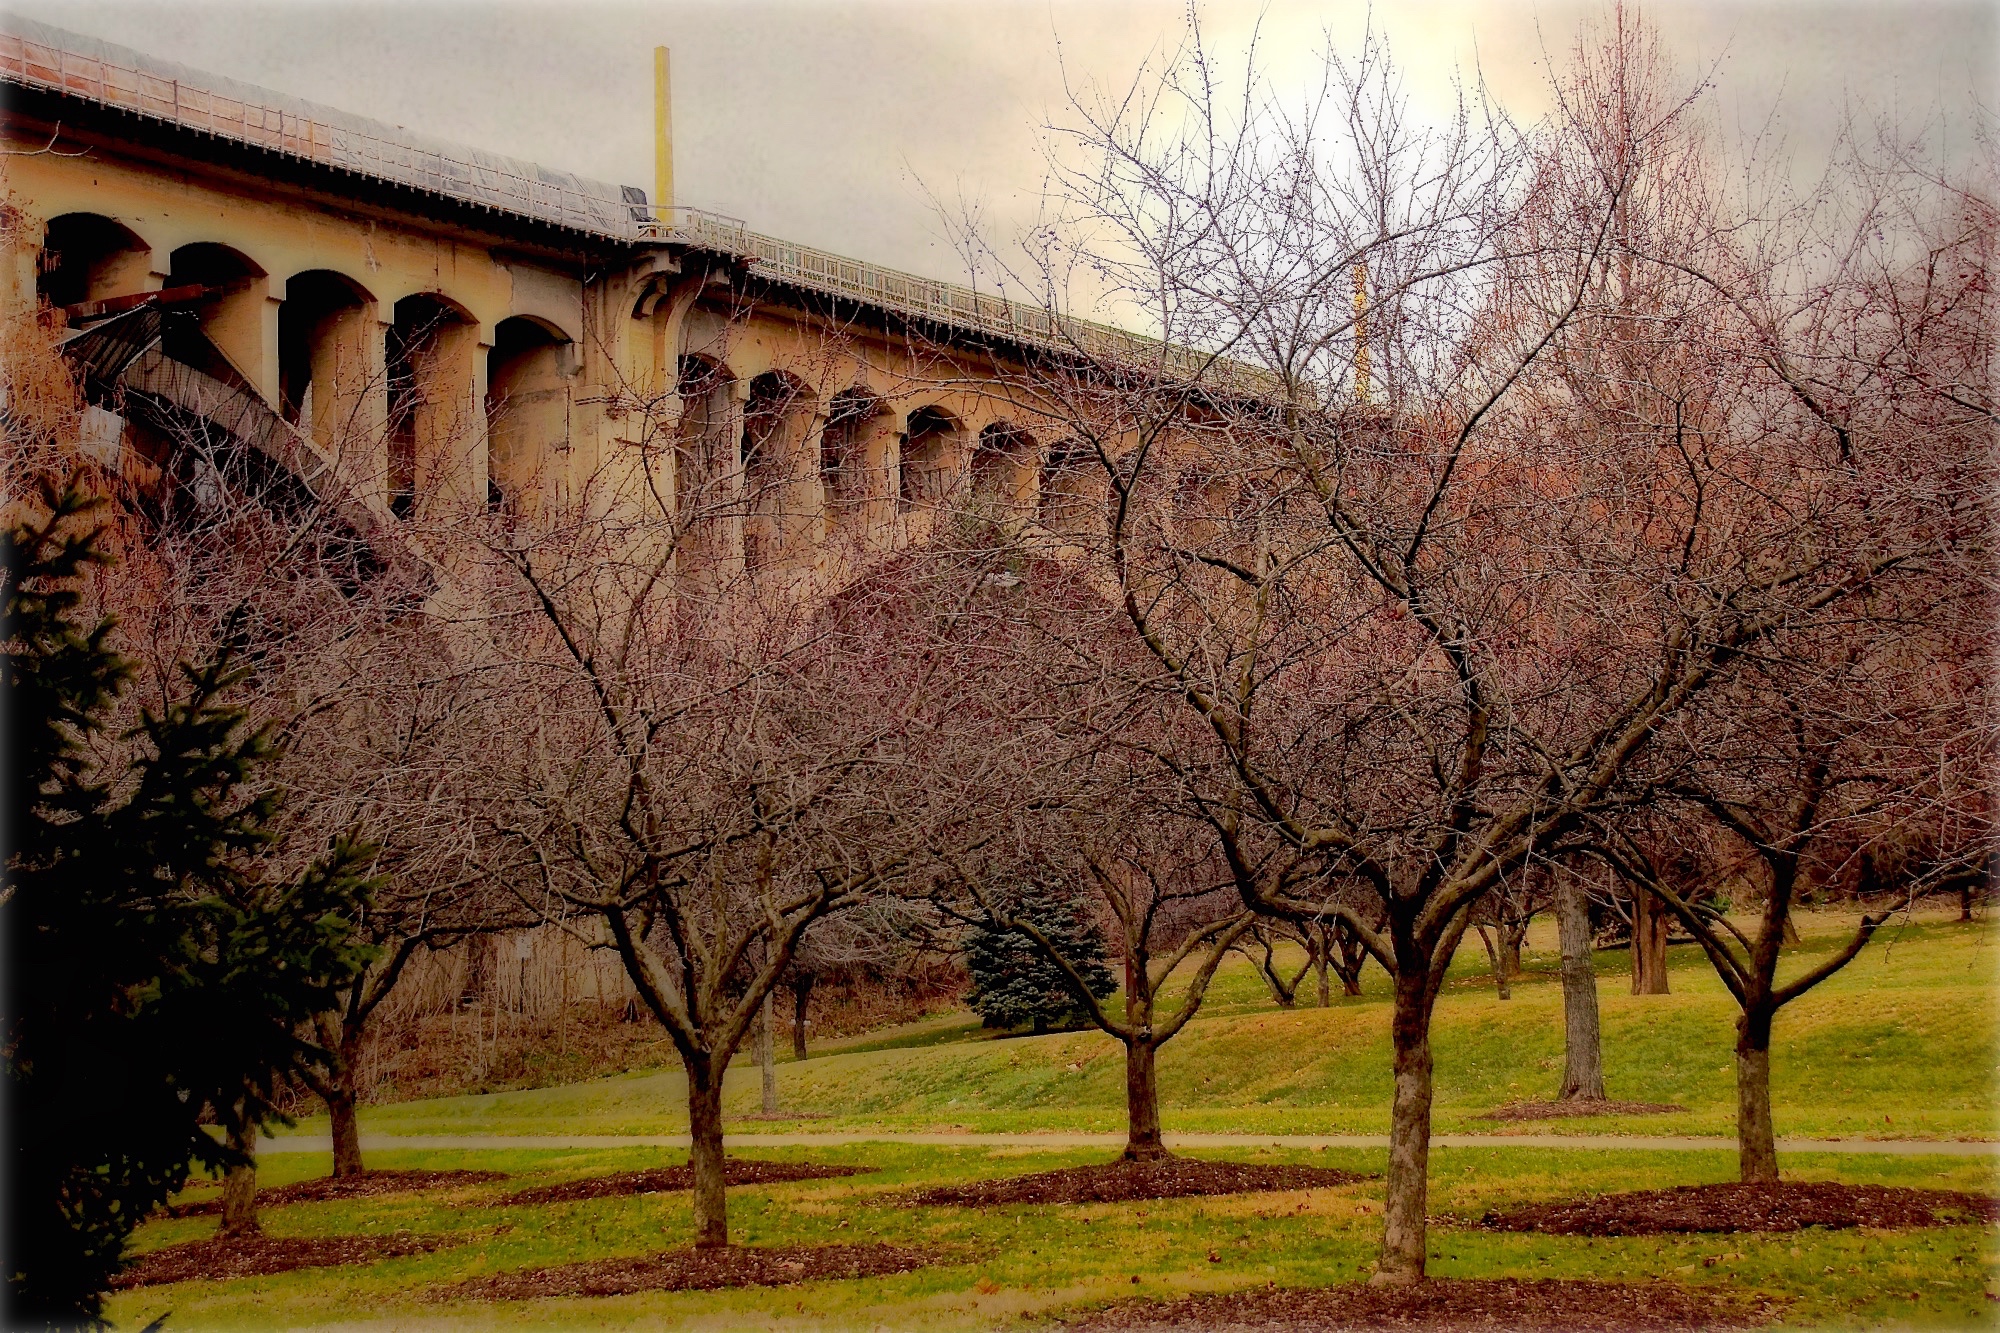
tree, plant, bridge, morning, flower, allentown, hss, sliderssunday, 52in2016, rural area, texturebyme